20 Million Miles to Earth

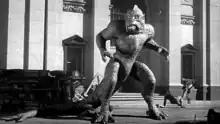
The fully grown ymir from "20 Million Miles to Earth".

The creature, now gargantuan in size, battles a zoo elephant and sends the panicked patrons scurrying. Taking their fight to the streets of Rome, the two beasts destroy cars and damage buildings. The creature maims the elephant and continues its rampage. Calder rams the creature with his car and tracks the creature to the River Tiber, where it submerges. Soldiers lob grenades into the river, and the creature surfaces, destroying the Ponte Sant'Angelo. It destroys part of the Temple of Saturn, killing a few soldiers, and heads for the Colosseum. As the creature disappears into the ruins, Calder charges after it with a group of bazooka-carrying soldiers, driving it to the top of the structure. Calder scores a direct bazooka hit. Direct fire from a tank then destroys the ledge the creature is clinging to, and it plunges to its death. A relieved Marisa runs into Calder's arms.